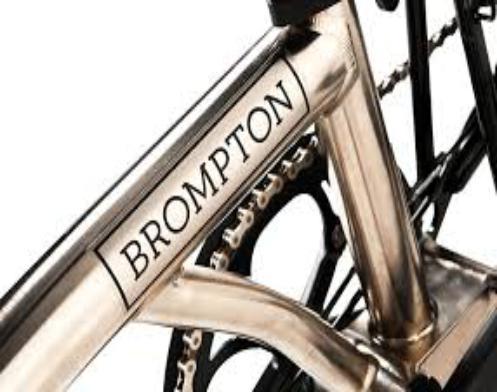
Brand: brompton bicycle
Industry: Transportation